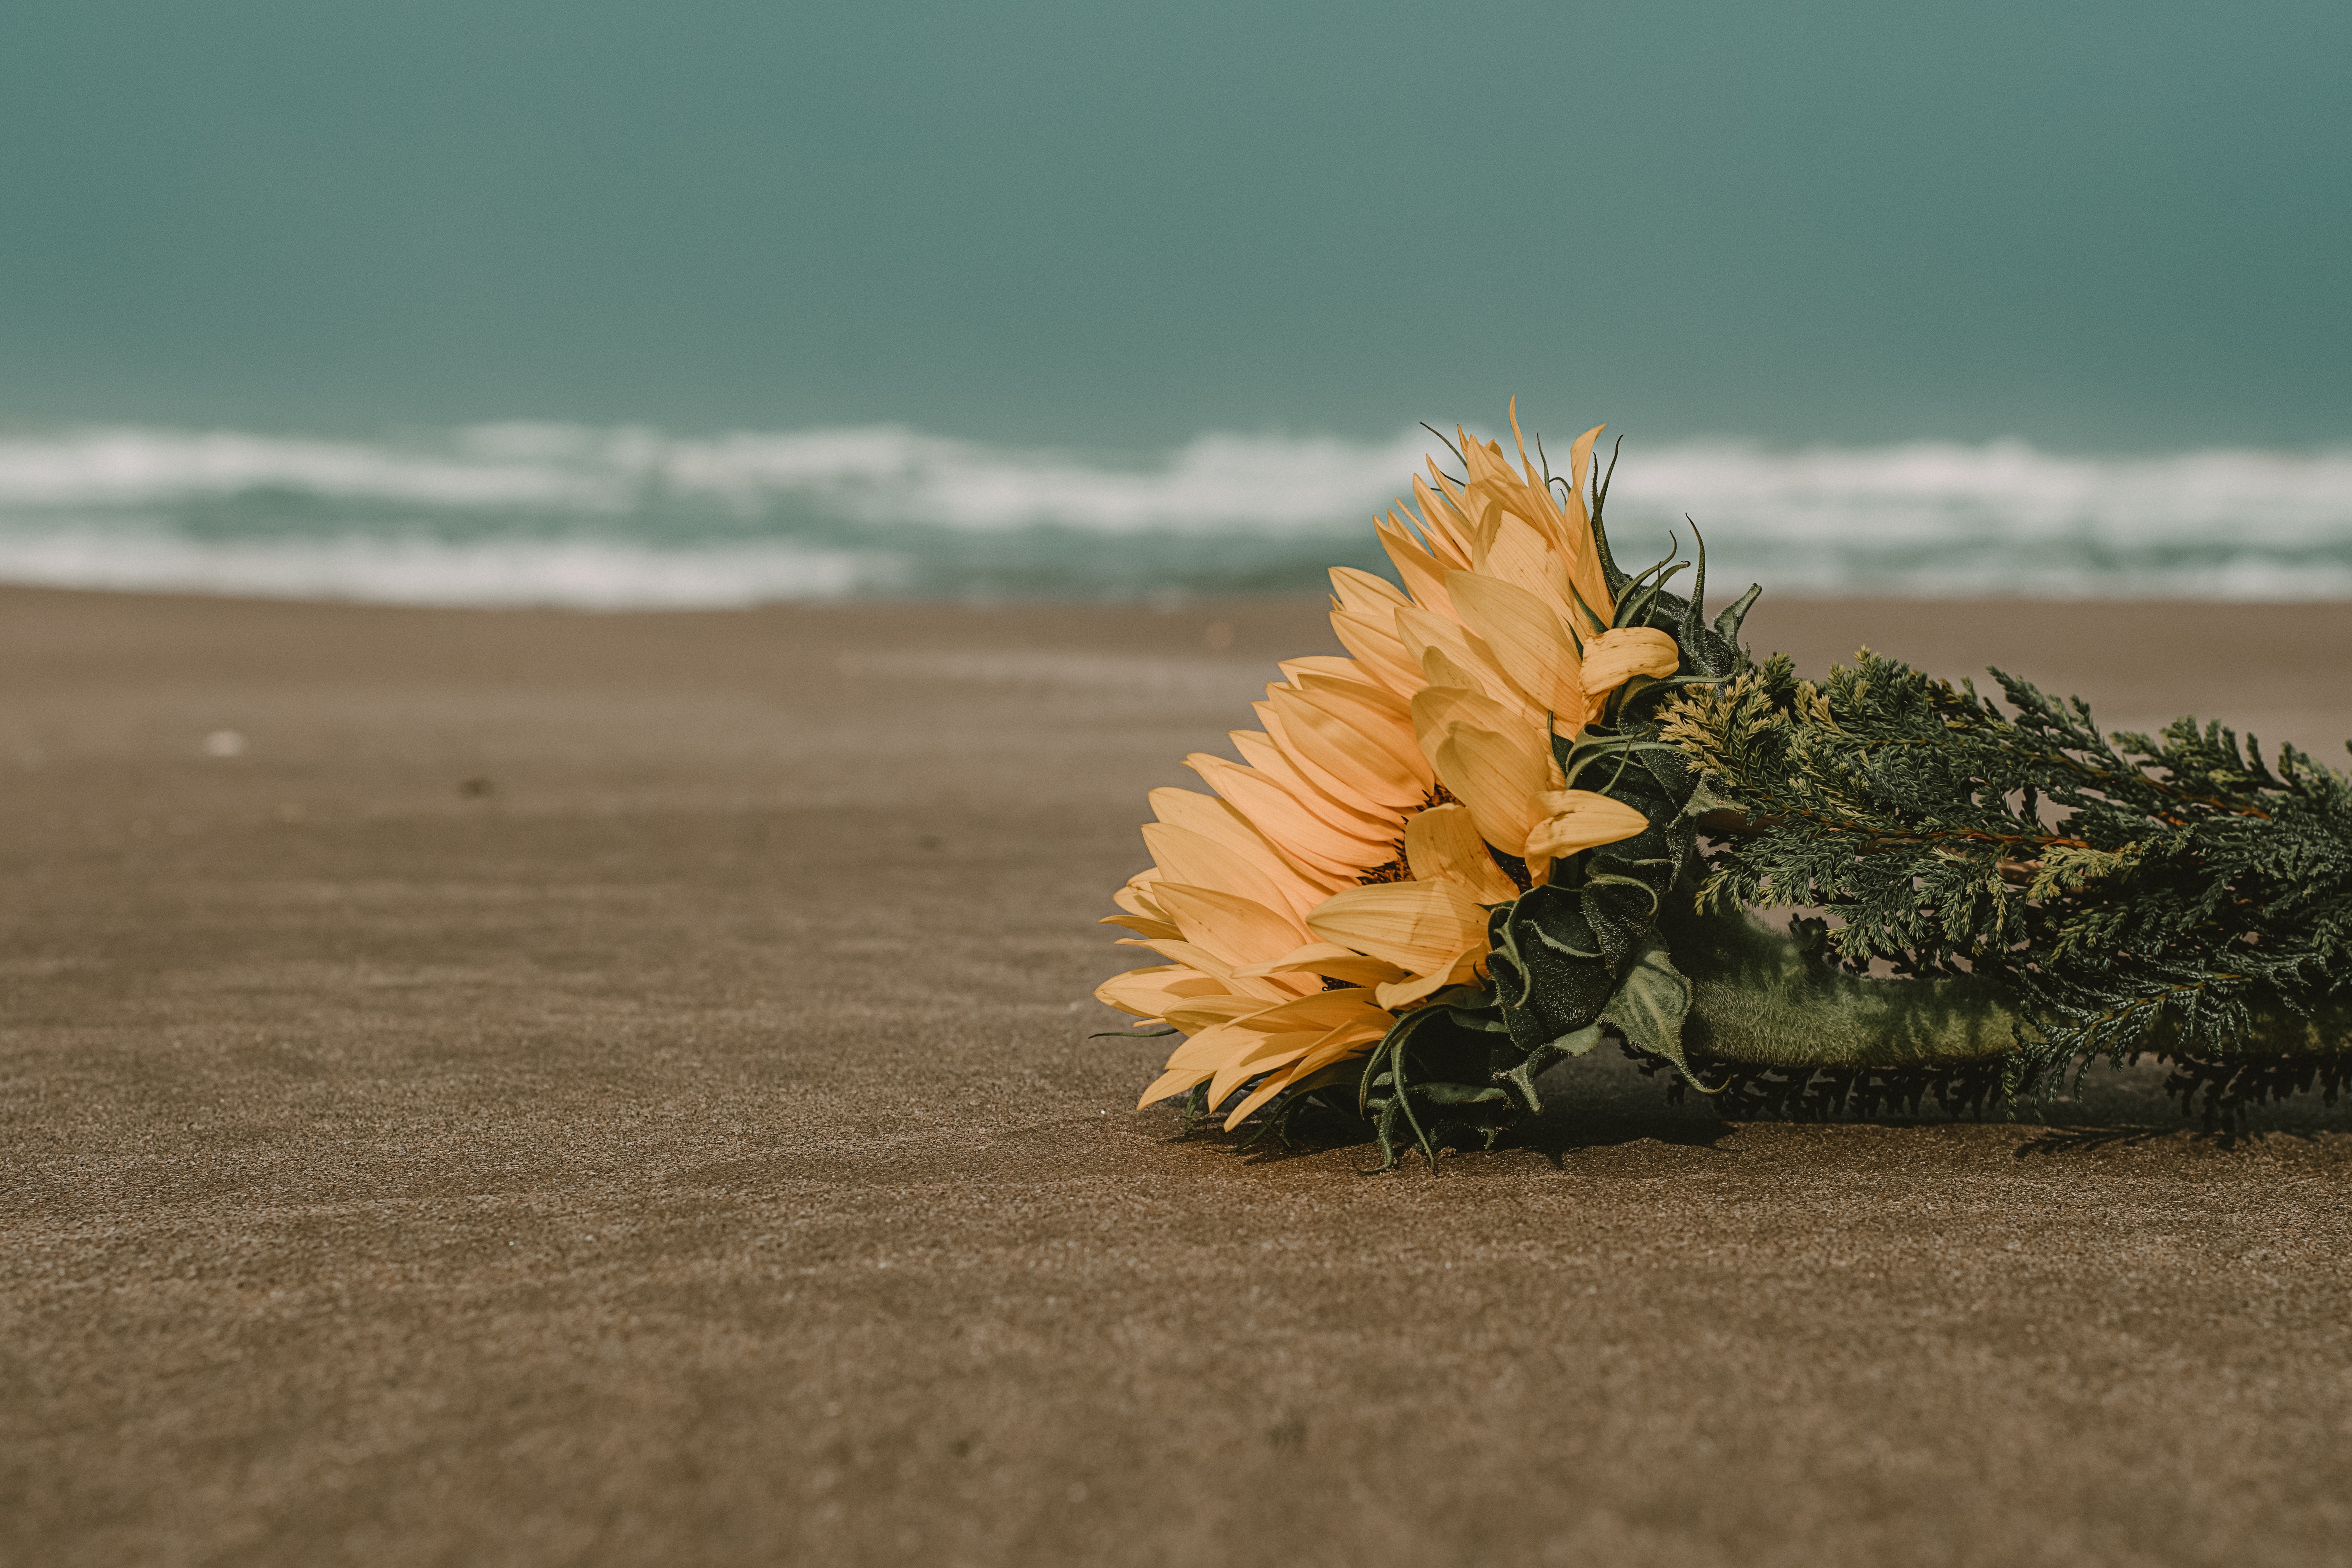
nature, sand, yellow, sea, beach, flower, coast, ocean, sky, wave, plant, shore, landscape, wind, wood, grass, tree, wildlife, sunflower, stock photography, horizon, vacation, wildflower, still life photography